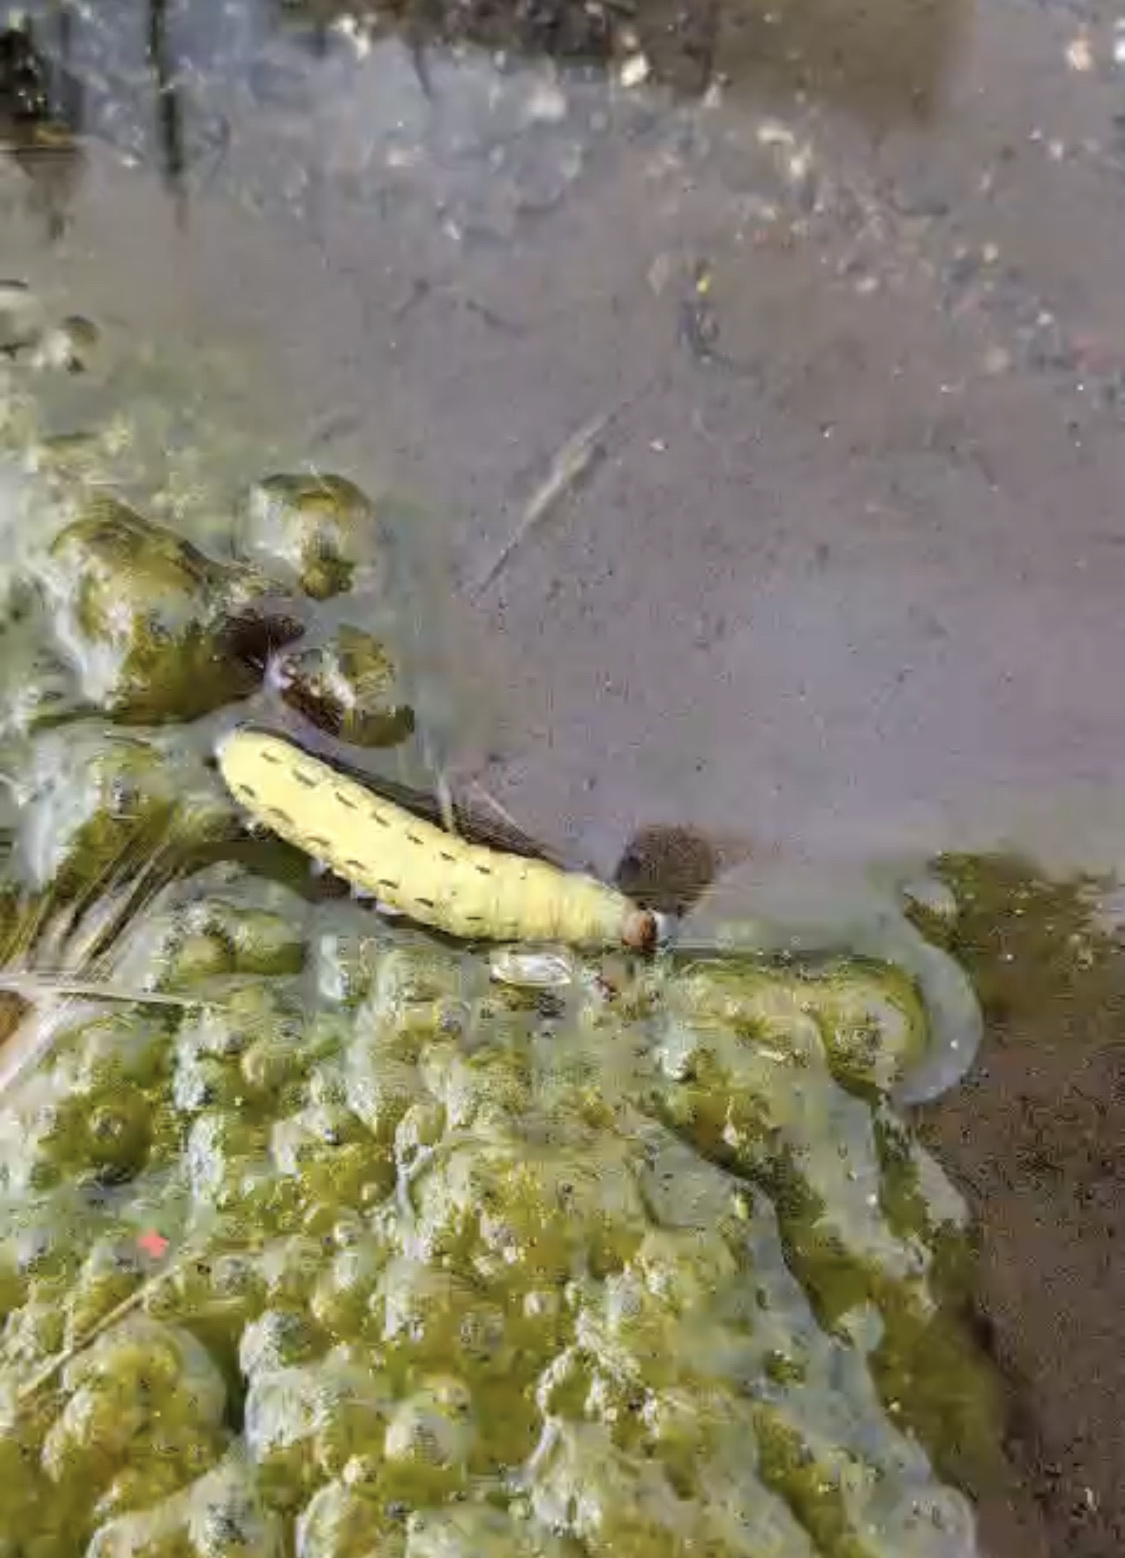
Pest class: cutworms